Toledo Villa FC

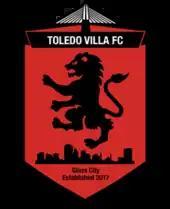

Toledo Villa FC is a pre-professional soccer club in Toledo, Ohio competing in the Valley Division of the Central Conference in USL League Two. They previously played in the Premier League of America, United Premier Soccer League, and National Premier Soccer League.